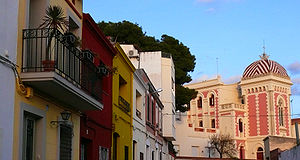
El Masnou
El Masnou er en catalansk by i comarcaet Maresme i provinsen Barcelona i det nordøstlige Spanien. Byen har 23.288 indbyggere og dækker et areal på 3,44 km². Den er beliggende mellem byerne Montgat og Premià de Mar, der også er placeret mellem Mataró, hovedstaden i comarcaet, og Barcelona. El Masnou betjenes af Rodalies de Catalunya, der bl.a. opererer mellem Barcelona og Maçanet-Massanes.